LGA Architectural Partners

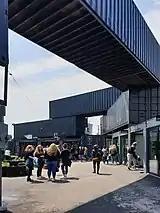
Containers form a courtyard displaying public art.

Temporarily inhabiting the site of a former smelting plant, Stackt Market is an all-season public market made out of 120 shipping containers. The market occupies a 2.5 acre patch of formerly vacant land owned by the City of Toronto at Front and Bathurst. Inspired by the shipping containers markets in the United Kingdom, Toronto entrepreneur Matt Rubinoff founded Stackt Market in 2014. Following research of retrofitted shipping container precedents in the city, he contacted LGA to design and masterplan the site. After five years of development, Stackt Market opened April 10 of 2019. Within the site, a main street stretches from the primary entrance, connecting to a series of courtyards, side streets and laneways. Containers at grade were retrofitted and occupied by pop-ups, creative incubators and retailers. Individual retail containers were designed with a kit-of-parts strategy to allow for future deployment. Larger units are composed of multiple modules combined. Food and beverage shops surround a south facing courtyard and large lawn providing sunlight and views into an active rail corridor. Additional reclaimed containers were built up to create the second or third storeys, and stacked in random fashion to create an “industrial-cool aesthetic” and provide opportunities for street art.